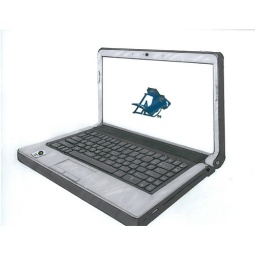
Laptop rendered in Prismacolor marker, black and white colored pencil, and white pastel.